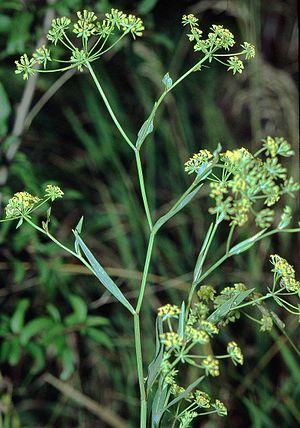
Le Buplèvre en faux est une plante herbacée vivace de la famille des Apiaceae.